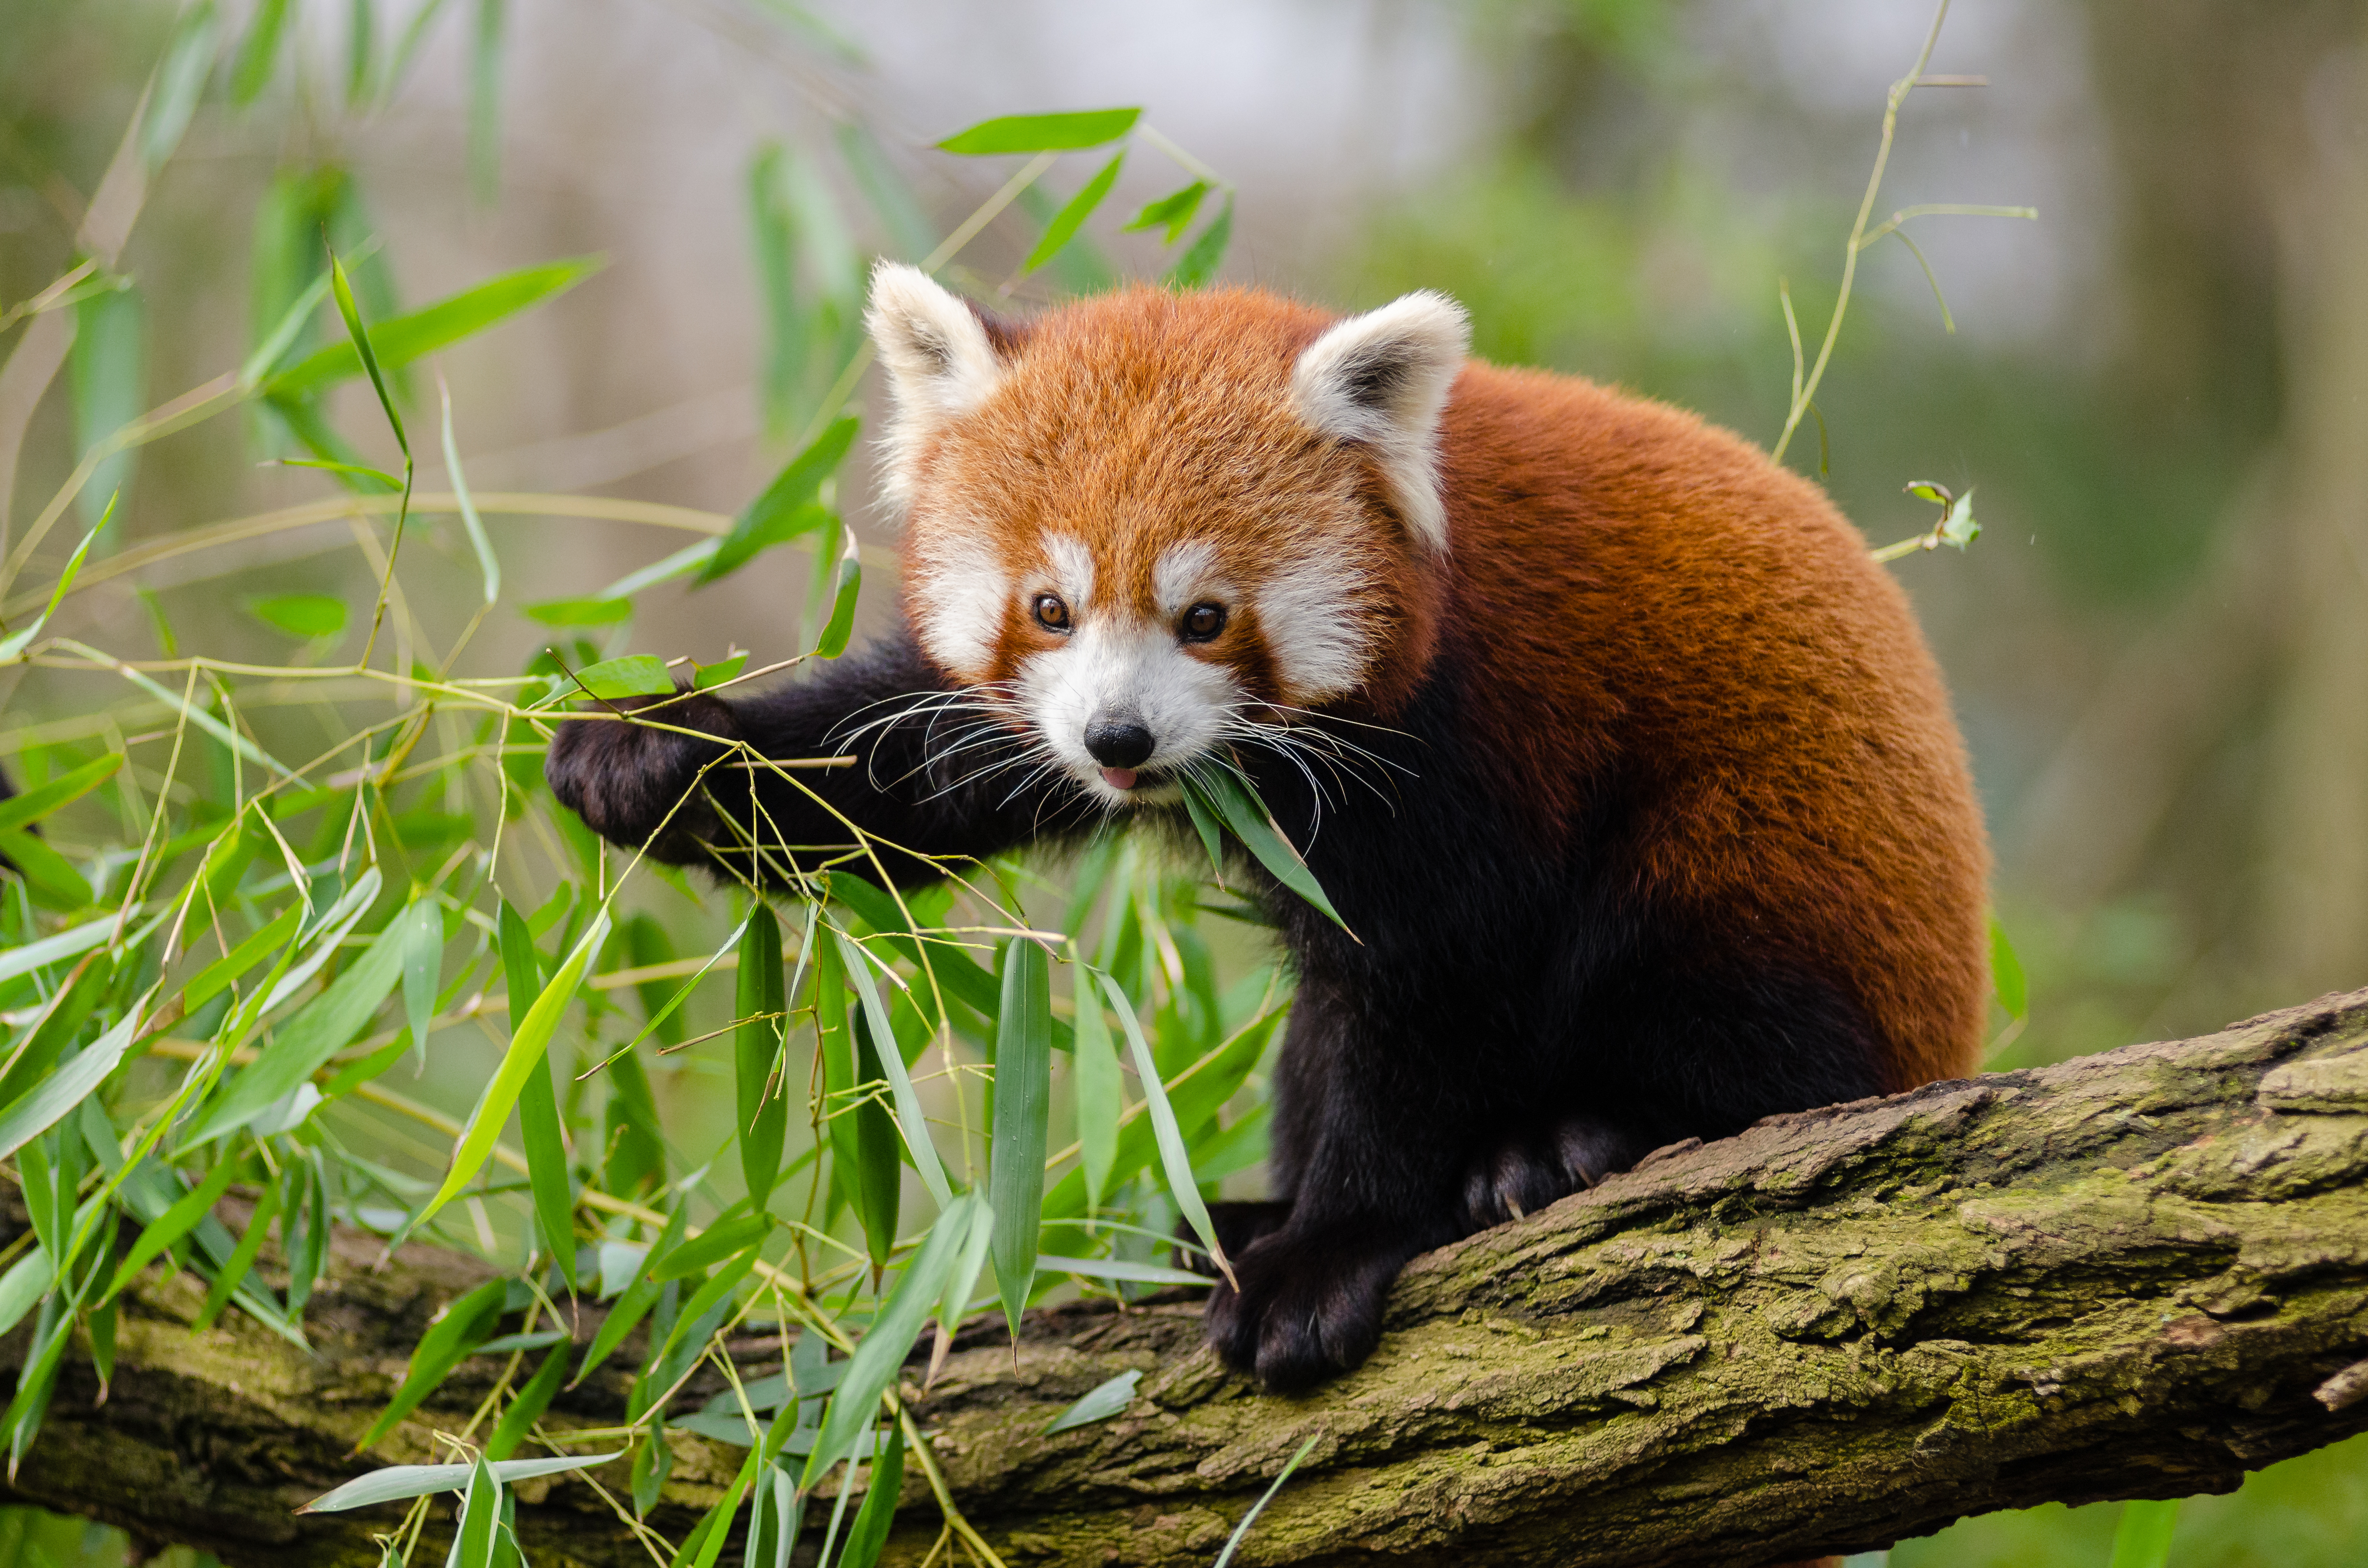
tree, nature, cold, bokeh, vintage, sweet, feet, animal, cute, male, wildlife, zoo, fur, orange, young, spring, green, high, red, foot, mammal, nikon, fauna, red panda, panda, 2015, face, nose, whiskers, paw, tail, animals, ears, endangered, vertebrate, germany, deutschland, natur, paws, tier, iso, fell, gesicht, baum, adorable, bamboo, d7000, roter, kleiner, niedlich, sues, suess, species, bedrohte, tierart, tierpark, jungtier, jung, ohren, schwanz, nase, bedroht, ailurus, fulgens, mozilla, firefox, wochenende, weekend, kalt, fr hling, gr n, s s, m nnlich